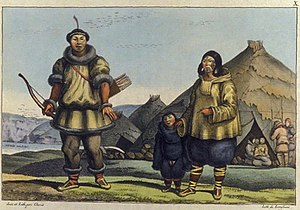
Rjurik-ekspeditionen / Ekspeditionens forløb / Sommertogtet 1816
En tjukterfamilie ved Beringstrædet (tegning af Louis Choris).
Den russiske Rjurik-ekspedition var en verdensomsejling, som gennemførtes fra 30. juli 1815 til 3. august 1818 under kommando af Otto von Kotzebue. Det overordnede formål var at opdage og undersøge Nordvestpassagen. Ekspeditionen med krigsskibet Rjurik blev udrustet og finansieret af den russiske greve, tidligere rigskansler Nikolaj Rumjantsev. Det skete med tsar tsar Aleksander 1.s fulde opbakning. På grund af dårlige vejrforhold nåede ekspeditionen dog ikke sit mål og vendte hjem tidligere end det var planen. Ekspeditionens historiske betydning ligger i de talrige nye opdagelser langs hele dens sejlrute såvel som de menneskelige og kulturelle erfaringer, som besætningen bragte med sig hjem fra den tre år lange rejse.